Type B ship

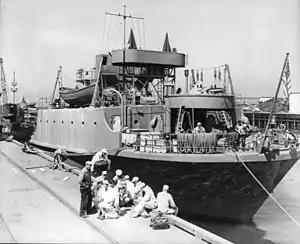
The "Trefoil" in 1944, when she was known as the "Midnight"

Trefoil-class concrete barge – Type: B7-D1 were built by Barrett & Hilp in South San Francisco, California. They had a tonnage of M.C. deadweight: 5,687; full load: 10,970 tons; dimensions: length: 366'4", beam: 54', with max draft 26'.